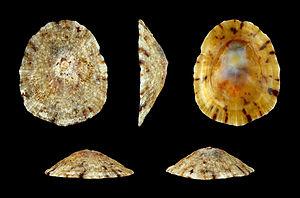
Coquille de Cellana rota (Patellidae) pêchée dans la mer rouge, Tabuk, en Arabie Saoudite. Longueur